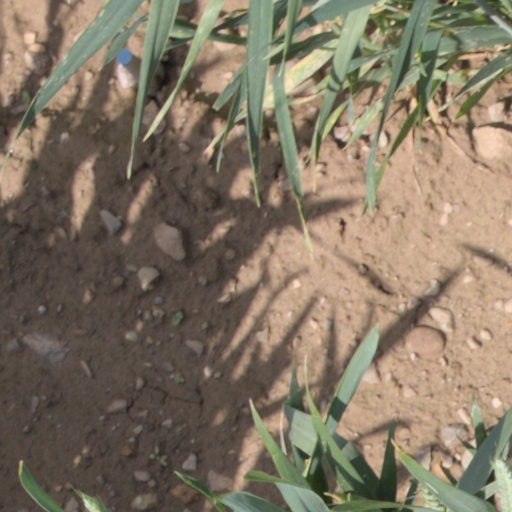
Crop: wheat